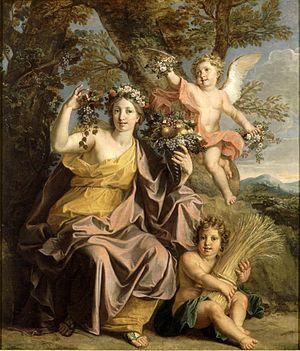
Dans le domaine des arts visuels, une allégorie est la représentation d'une idée abstraite ou d'une fable par une figure humaine, quelquefois animale ou hybride. Des attributs donnent des indications sur l'interprétation qu'il convient de faire de l'ouvrage.